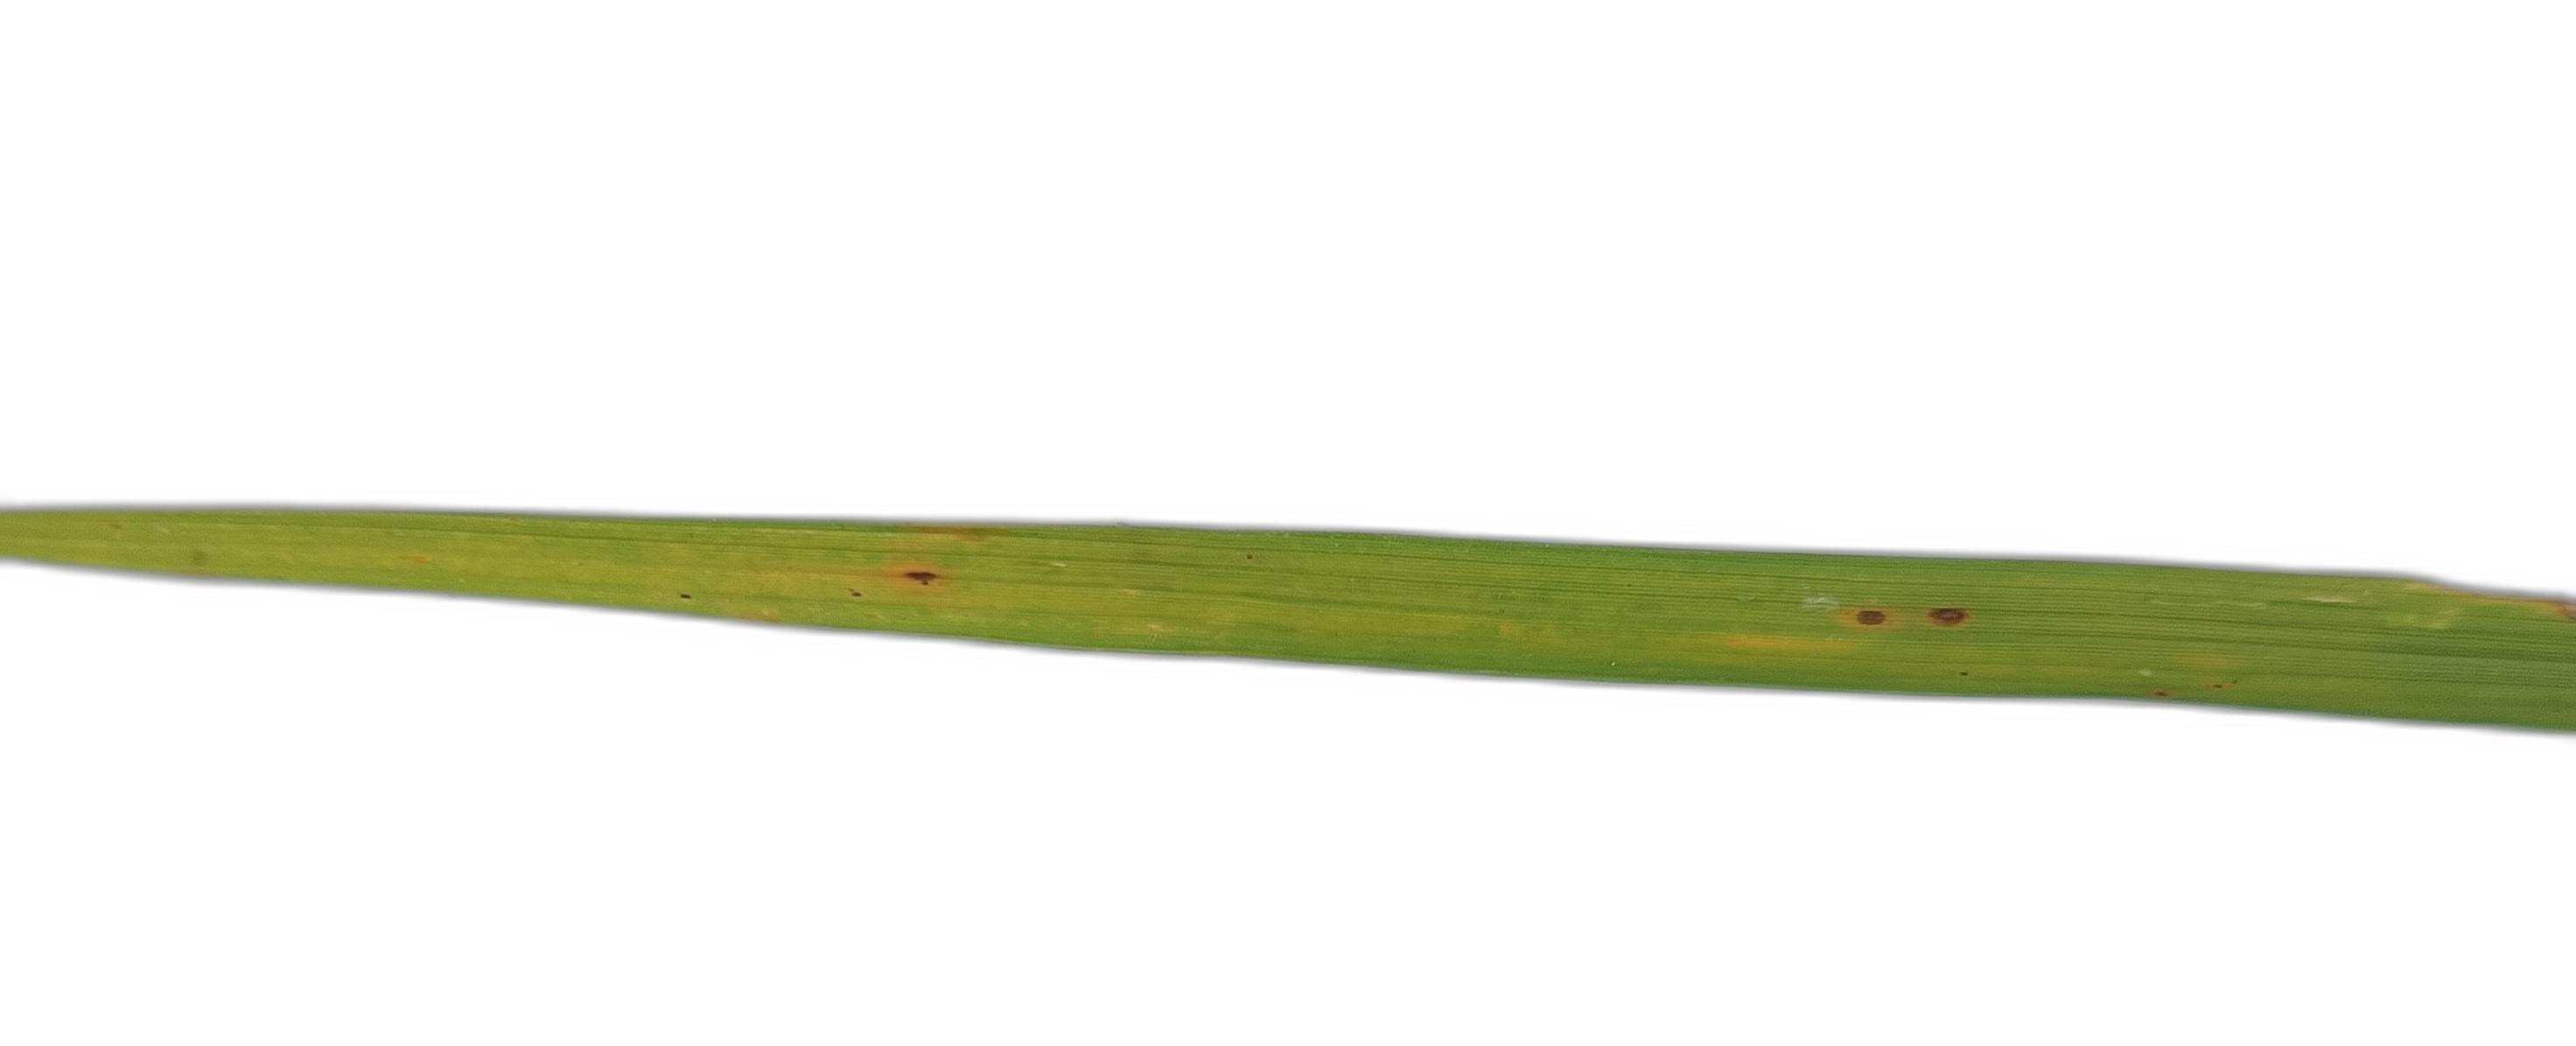
Label: Rice Blast